Lucius Cornelius Scipio Asiaticus

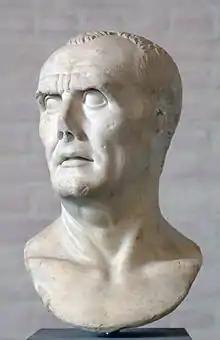
The so-called "bust of Marius" in the Munich Glyptothek, identified by Filippo Coarelli as that of Asiaticus, originally located on the facade of the Tomb of the Scipios.

Lucius Cornelius Scipio Asiaticus (properly Asiagenes; 3rd century BC – after 183 BC) was a general and statesman of the Roman Republic. He was the son of Publius Cornelius Scipio and the younger brother of Scipio Africanus. He was elected consul in 190 BC, and later that year led (with his brother) the Roman forces to victory at the Battle of Magnesia.